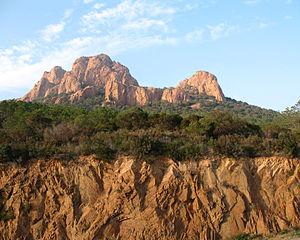
Cet article recense les sites Natura 2000 du Var, en France.
La rhyolite est une roche volcanique de couleur assez claire, rosée ou grise et parfois bleue. C'est une roche à structure microlitique présentant des minéraux visibles à l'œil nu : quartz, feldspaths et biotite.
Saint-Raphaël est une commune française située dans le département du Var, en région Provence-Alpes-Côte d'Azur. C’est le chef-lieu du canton de Saint-Raphaël, le siège de la communauté d'agglomération Var Estérel Méditerranée, une station balnéaire et climatique de la Côte d'Azur.
Le tourisme dans les Alpes-Maritimes, est un important secteur d'activité dans ce département de Provence-Alpes-côtes d'azur. Le tourisme montagnard et le tourisme balnéaire sont les principaux secteurs de cette activité.
Le massif de l'Esterel est un massif montagneux volcanique de faible altitude de 32 000 hectares, situé sur le bord de la mer Méditerranée. Il couvre le sud-est du Var, une petite partie se trouvant dans les Alpes-Maritimes, en France.